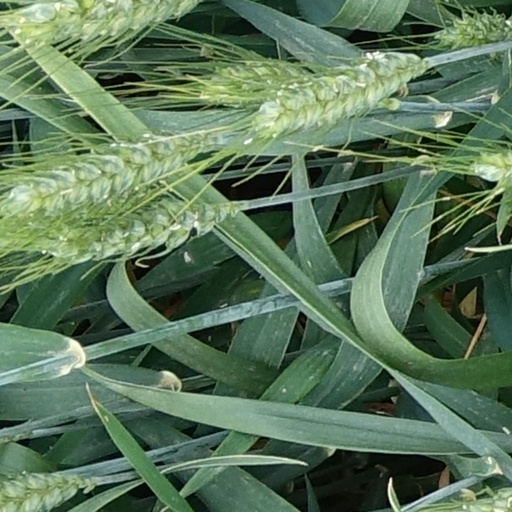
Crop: wheat